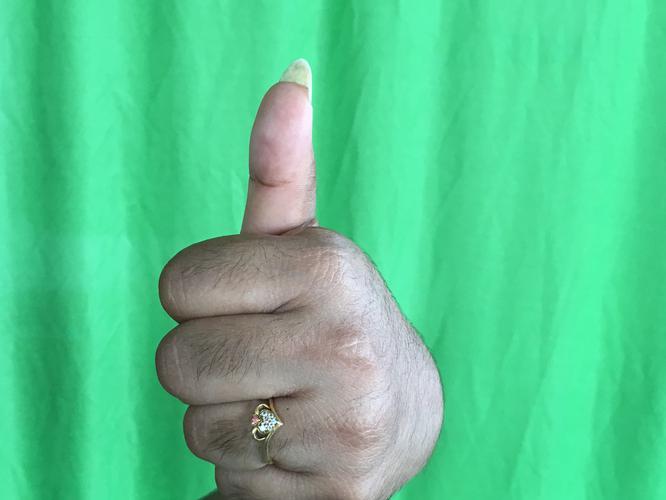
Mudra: Sikharam
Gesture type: single_hand